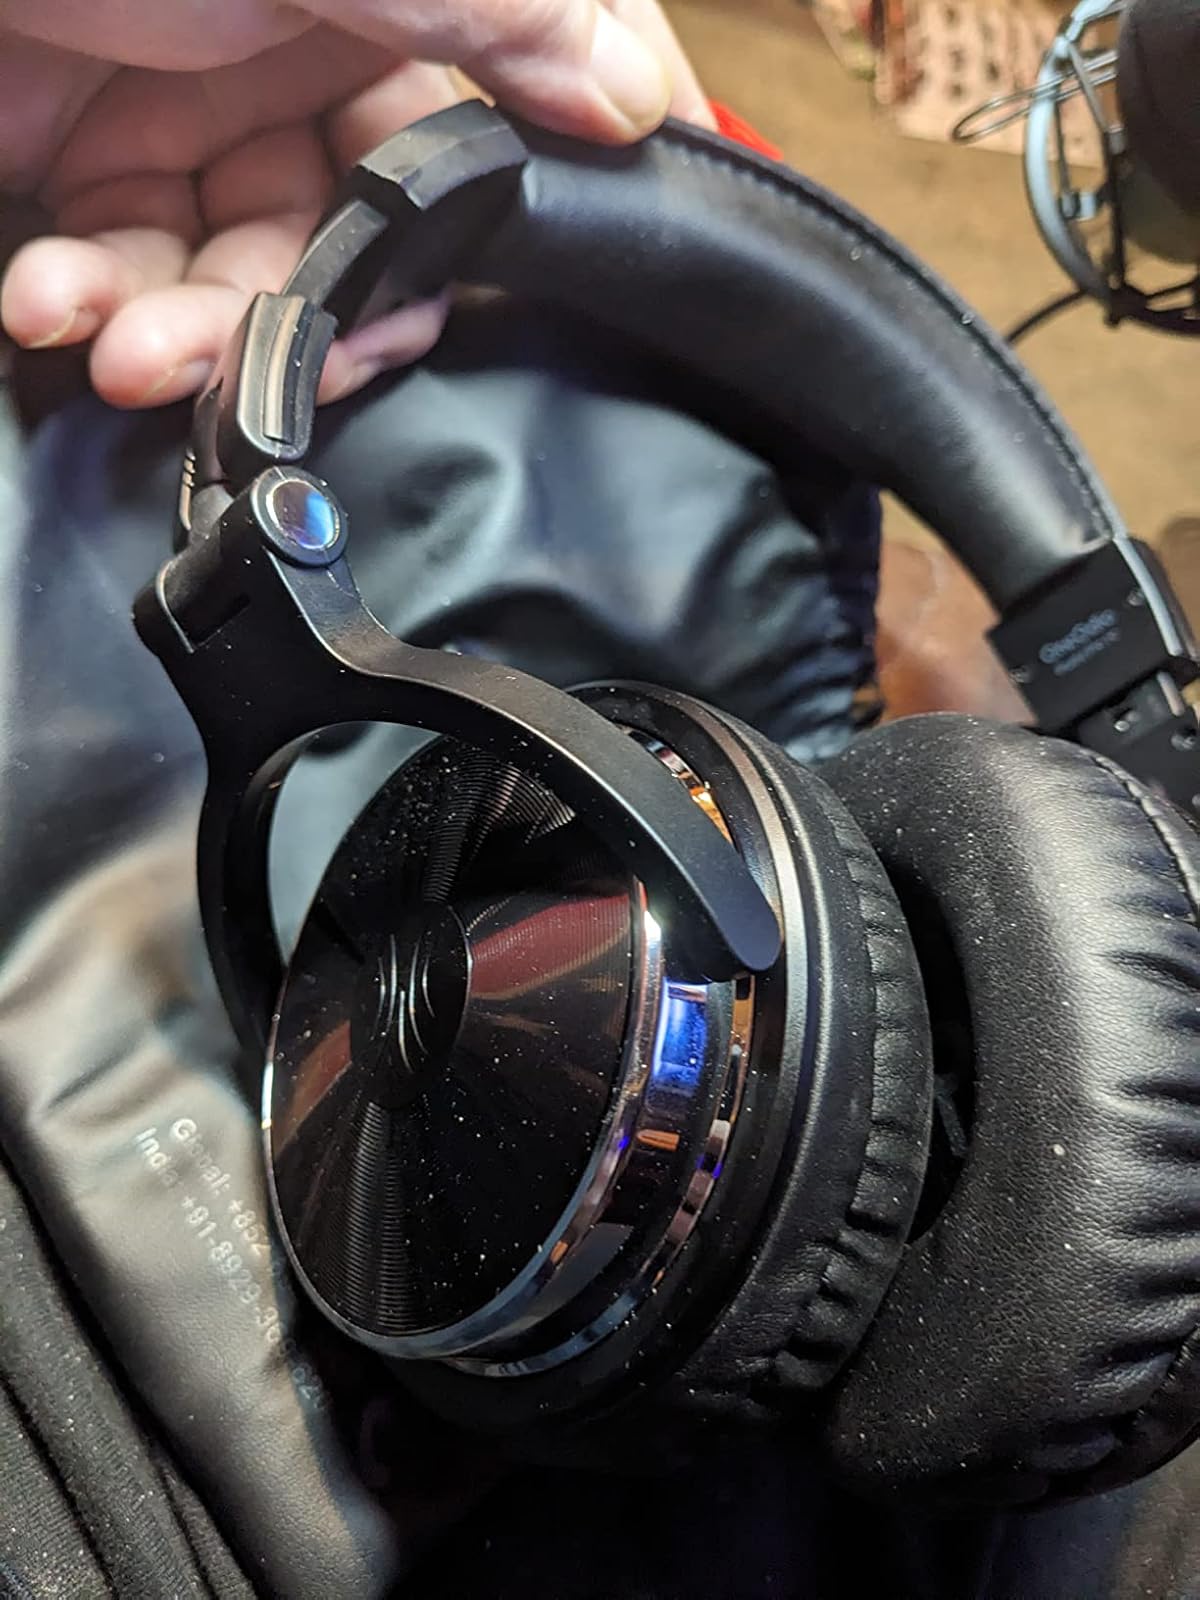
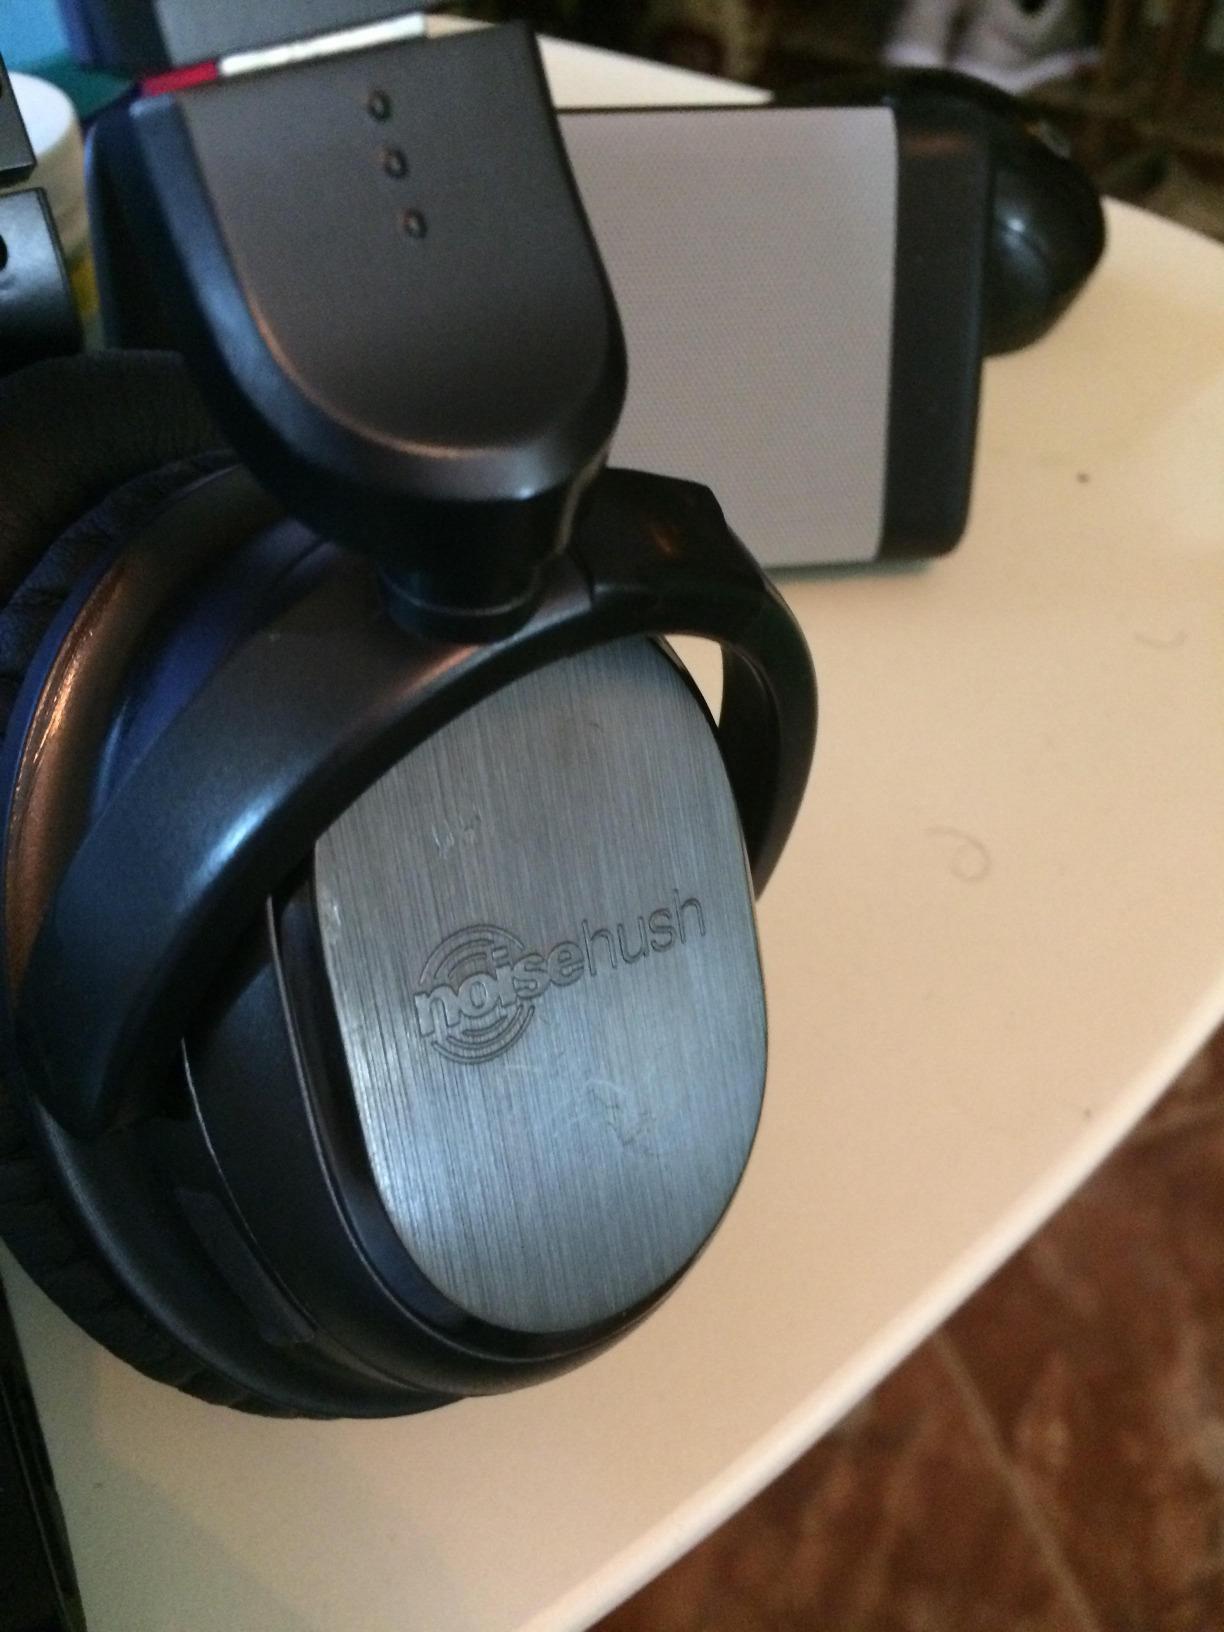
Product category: headphones
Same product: no